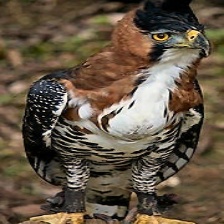
Species: ORNATE HAWK EAGLE
Scientific name: SPIZAETUS ORNATUS